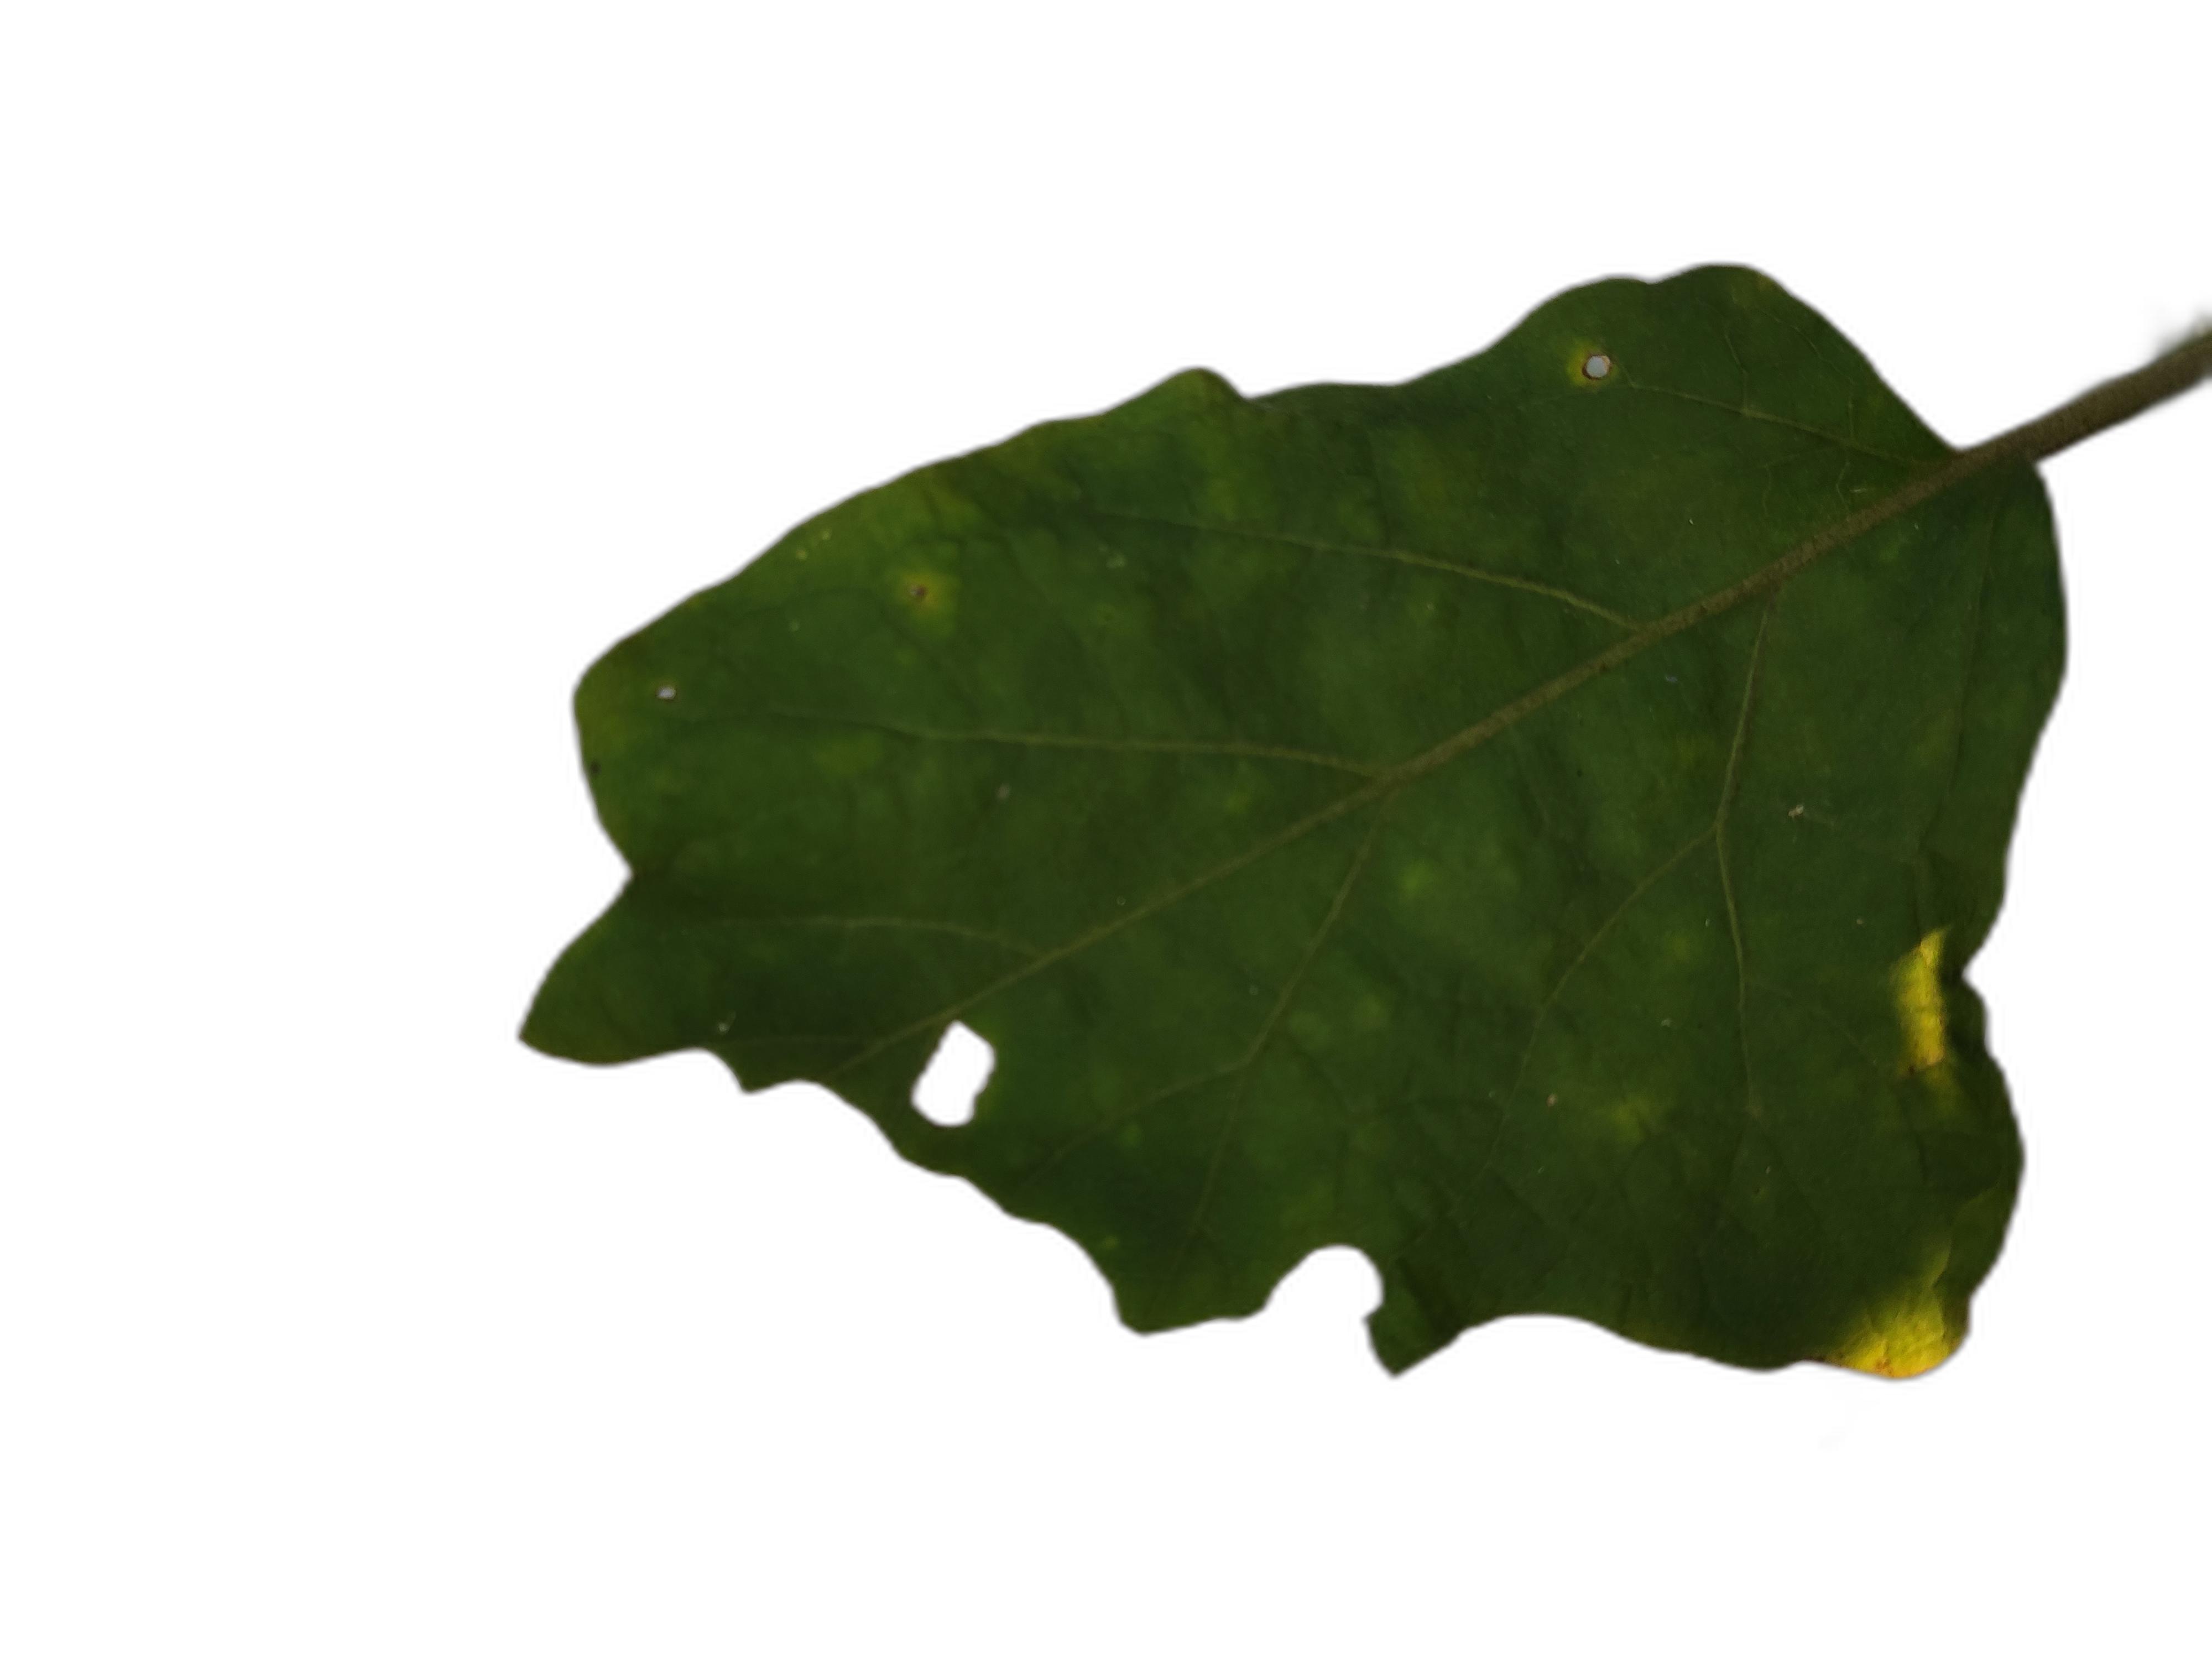
Label: Insect Pest Disease